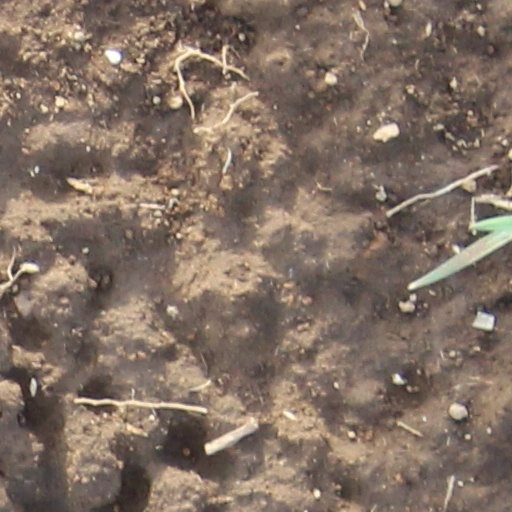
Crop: wheat